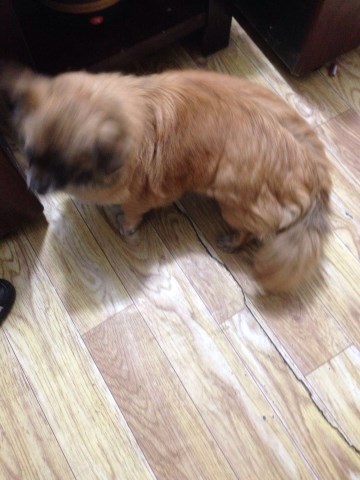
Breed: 3336-n000121-chinese_rural_dog